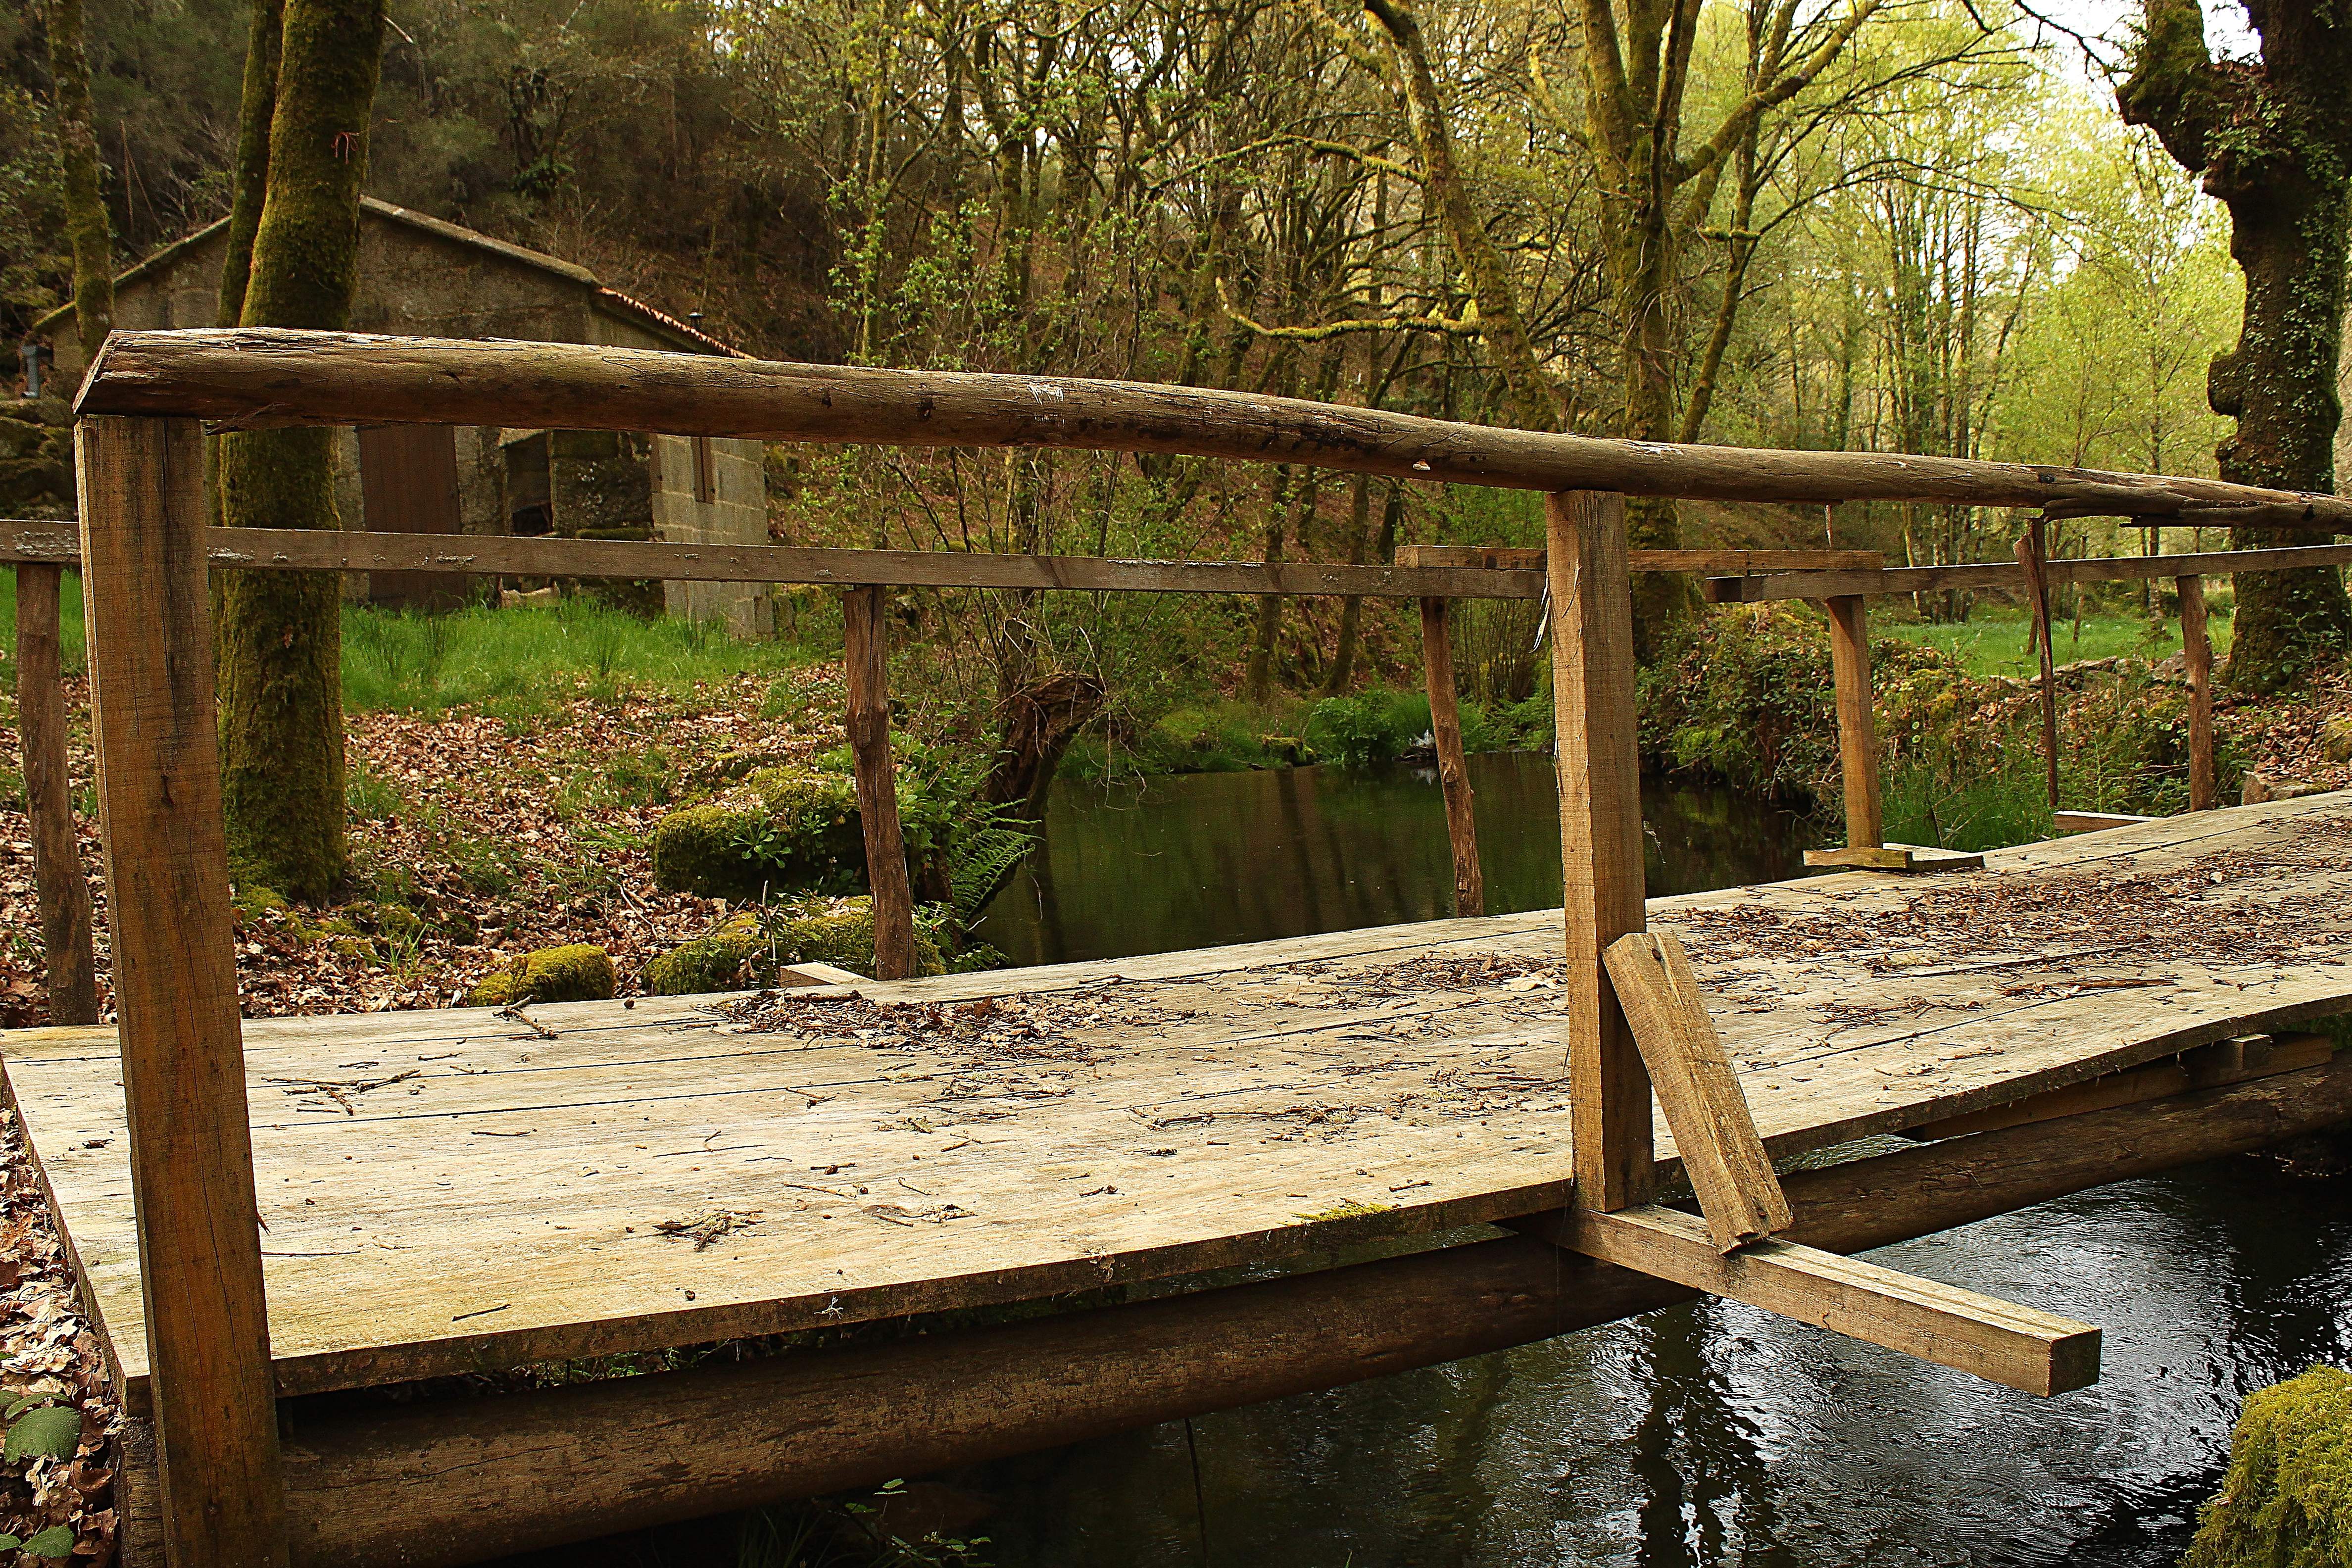
wood, bridge, river, zoo, jungle, backyard, garden, spain, galicia, pontevedra, espana, ggl1, alama, canoneos500d, ruralgalicia, outdoor structure